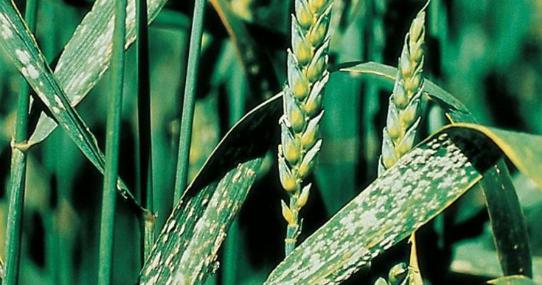
Plant: Wheat
Disease: wheat powdery mildew